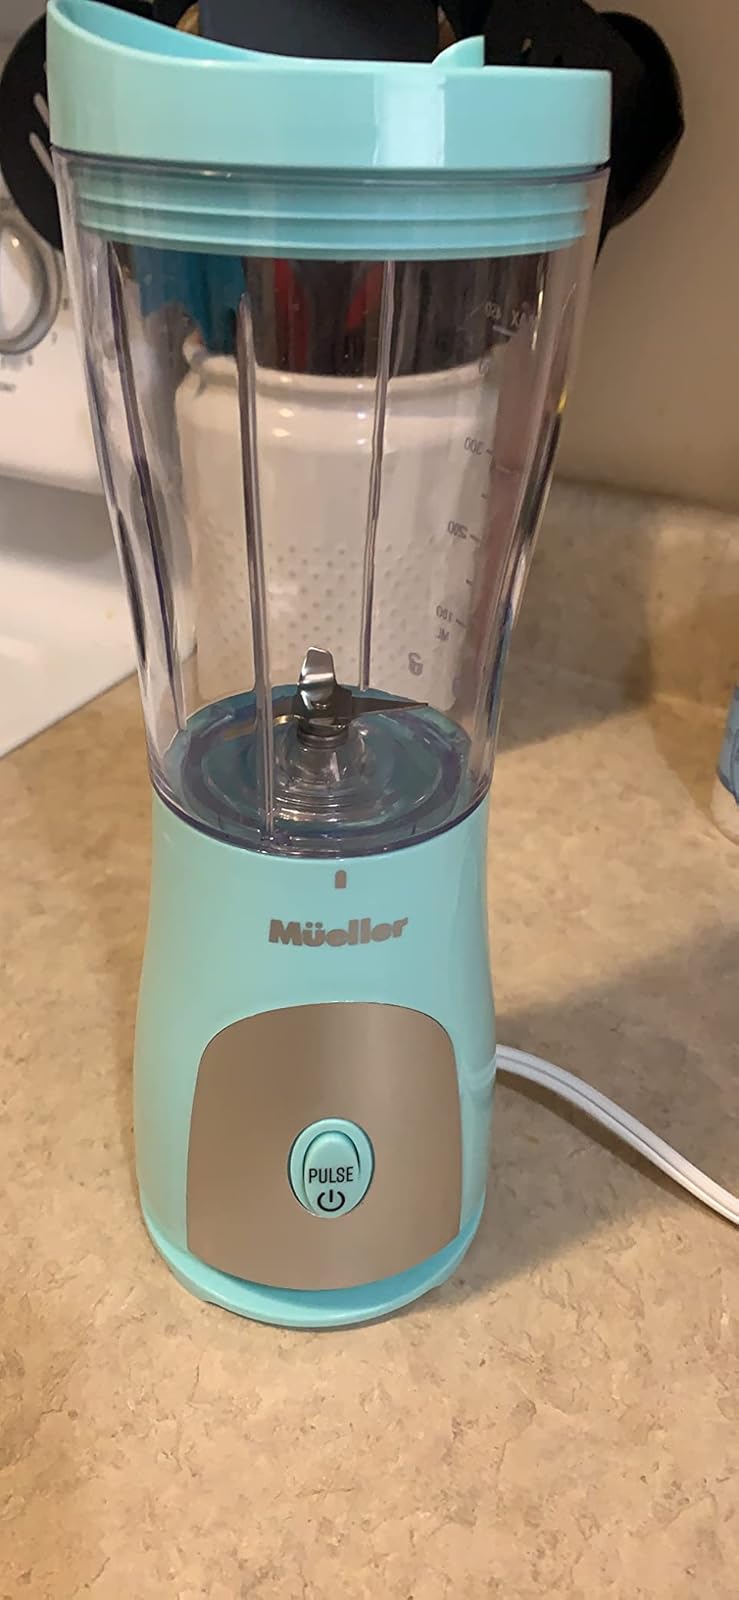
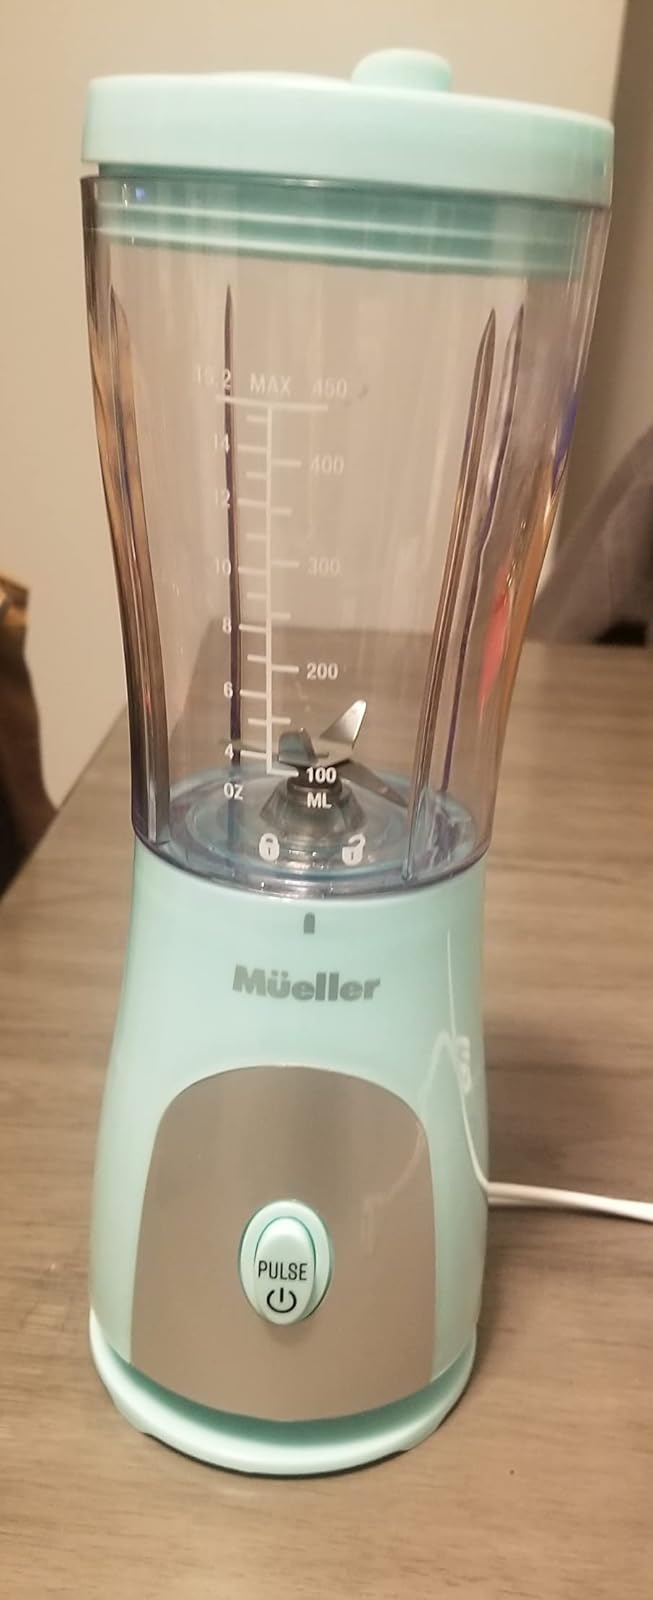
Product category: items_blender
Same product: yes